Government of Portland, Oregon

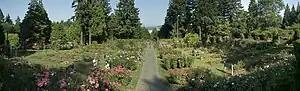
The International Rose Test Garden within Washington Park is one of many parks operated by the City of Portland.

Portland Parks & Recreation manages 11,760 acres of public park lands in the city, including large natural areas like Forest Park and public recreation facilities such as municipal playgrounds, pools, golf courses, and the Portland International Raceway.